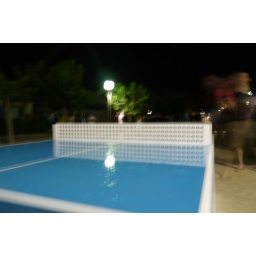
Ping pong table under water